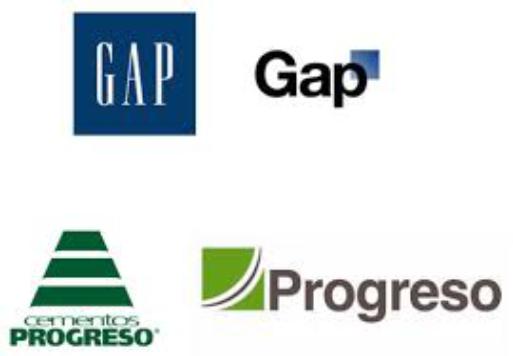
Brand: Gap
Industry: Clothes